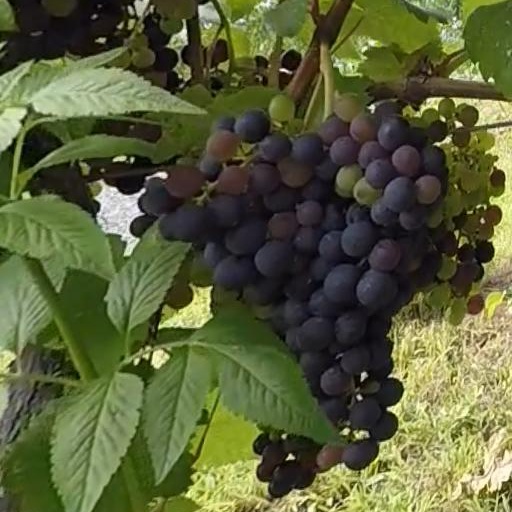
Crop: grape